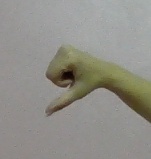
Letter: waw